Broadway (Manhattan)

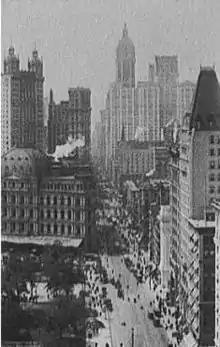
Downtown Broadway in 1909

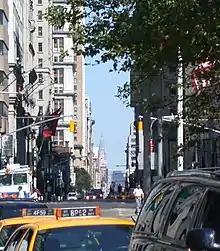
A view of Broadway from Bowling Green with the Chrysler Building in the far background

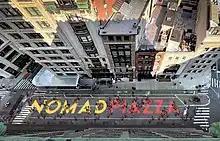
Aerial view of "NoMad Piazza", an Open Street on Broadway in NoMad, Manhattan

In 1868, Bloomingdale Road between 59th Street (at the Grand Circle, now Columbus Circle) and 155th Streets would be paved and widened, becoming an avenue with landscaped medians. It was called "Western Boulevard" or "The Boulevard". An 1897 official map of the city shows a segment of what is now Broadway as "Kingsbridge Road" in the vicinity of Washington Heights.